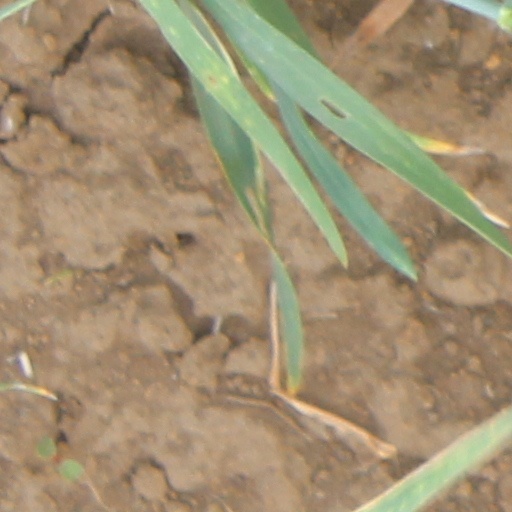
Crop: wheat